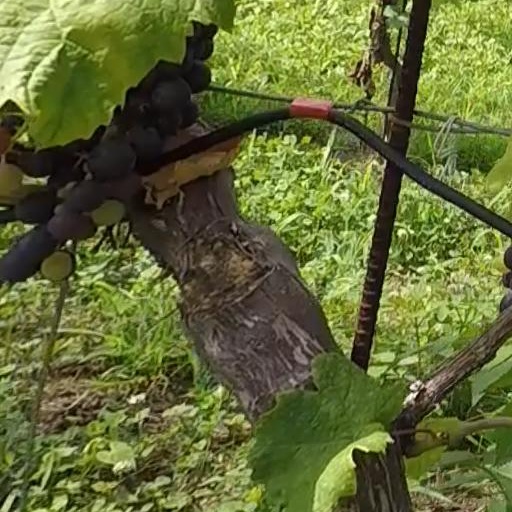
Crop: grape